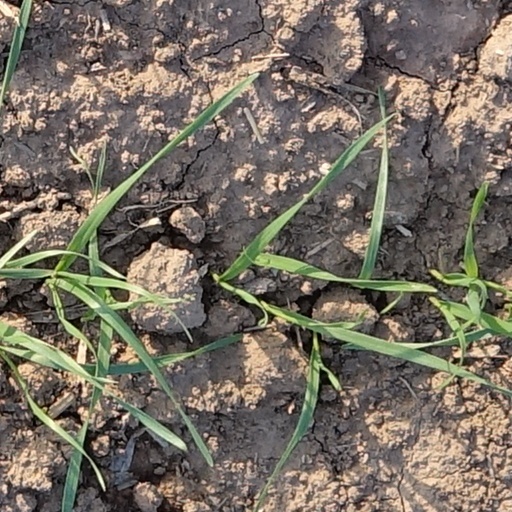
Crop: wheat